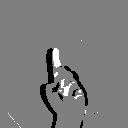
ASL letter: d